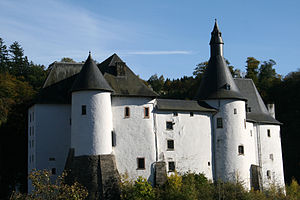
Clervaux / Galleri
Clervaux er en kommune og en by i Luxembourg. Kommunen, som har et areal på 25,49 km², ligger i kantonen Clervaux i distriktet Diekirch. I 2005 havde kommunen 1.892 indbyggere. Byen Clervaux er kantonen Clervaux administrative center.